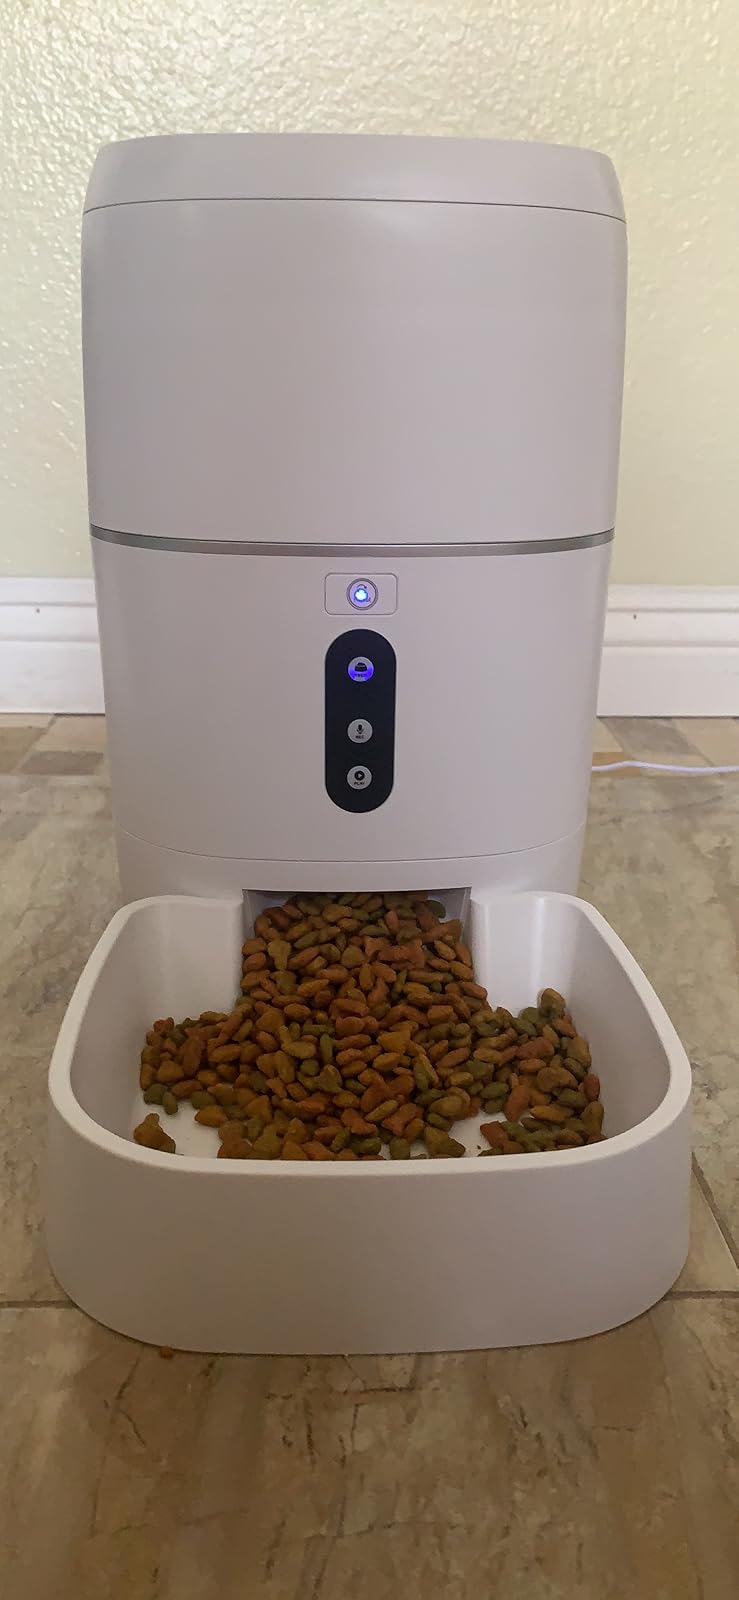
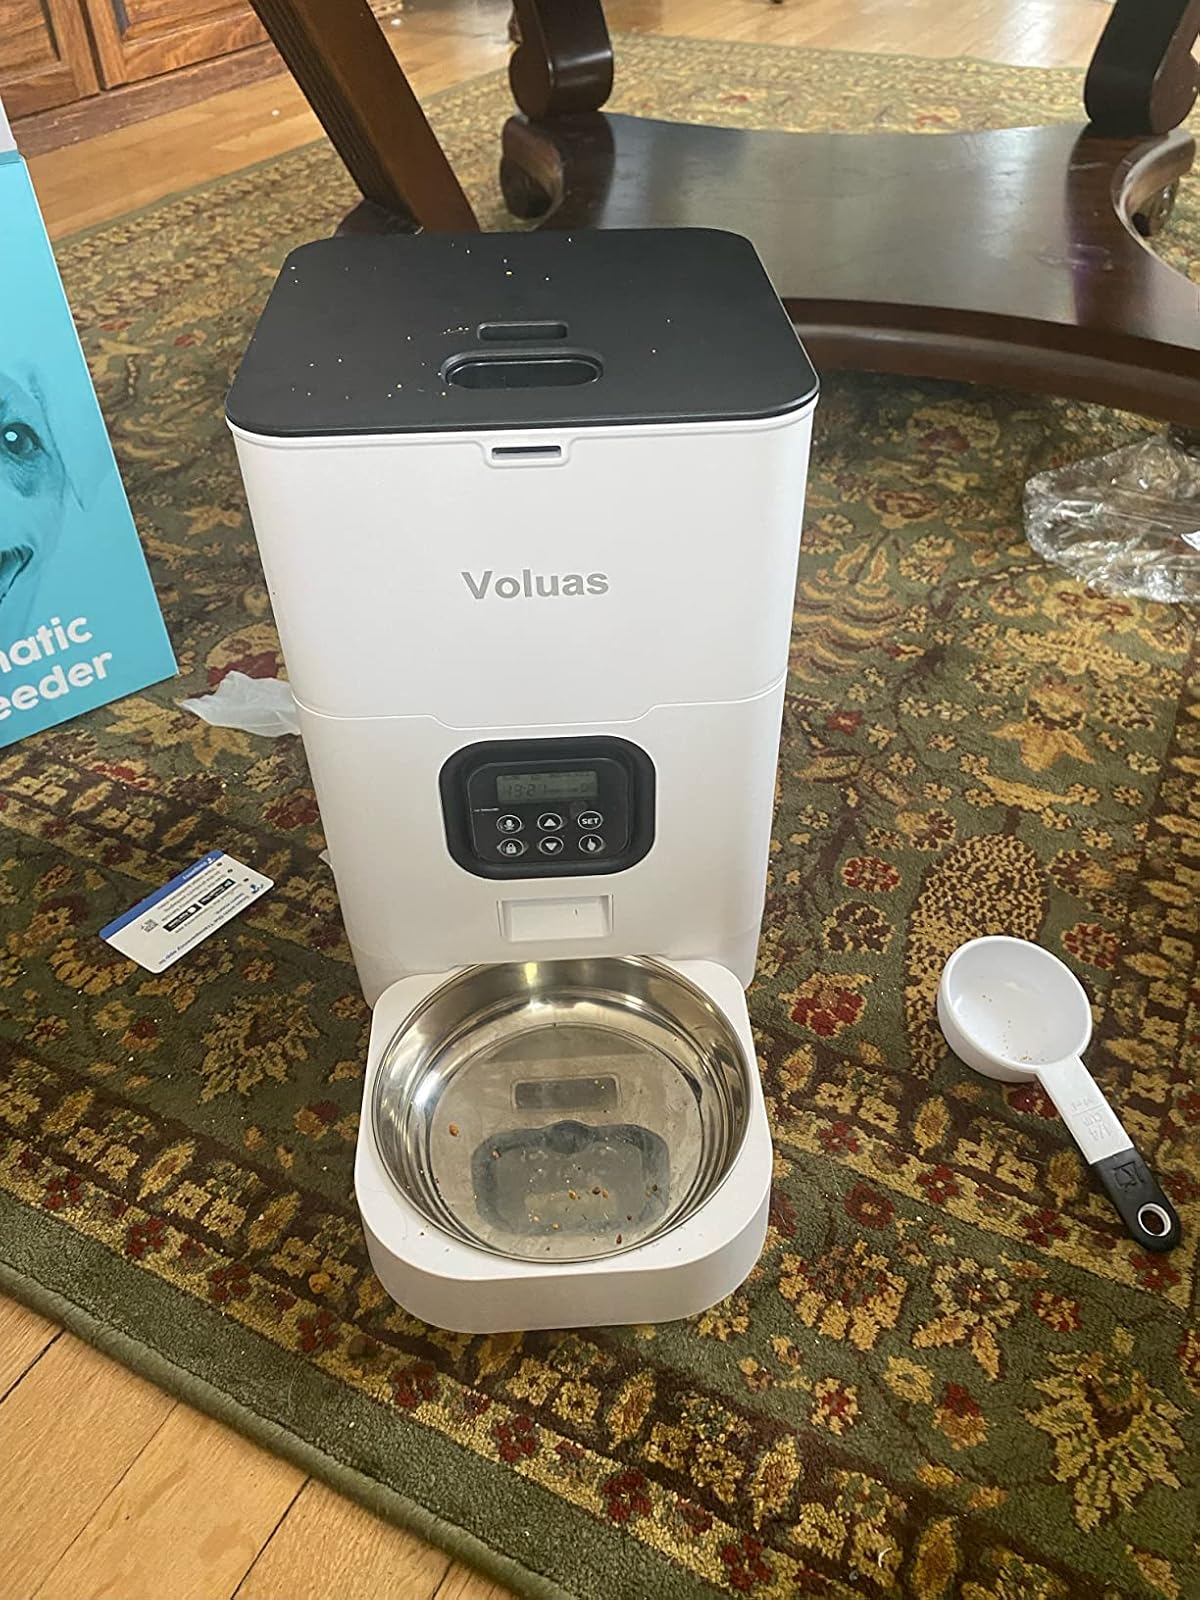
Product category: items_feeder
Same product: no